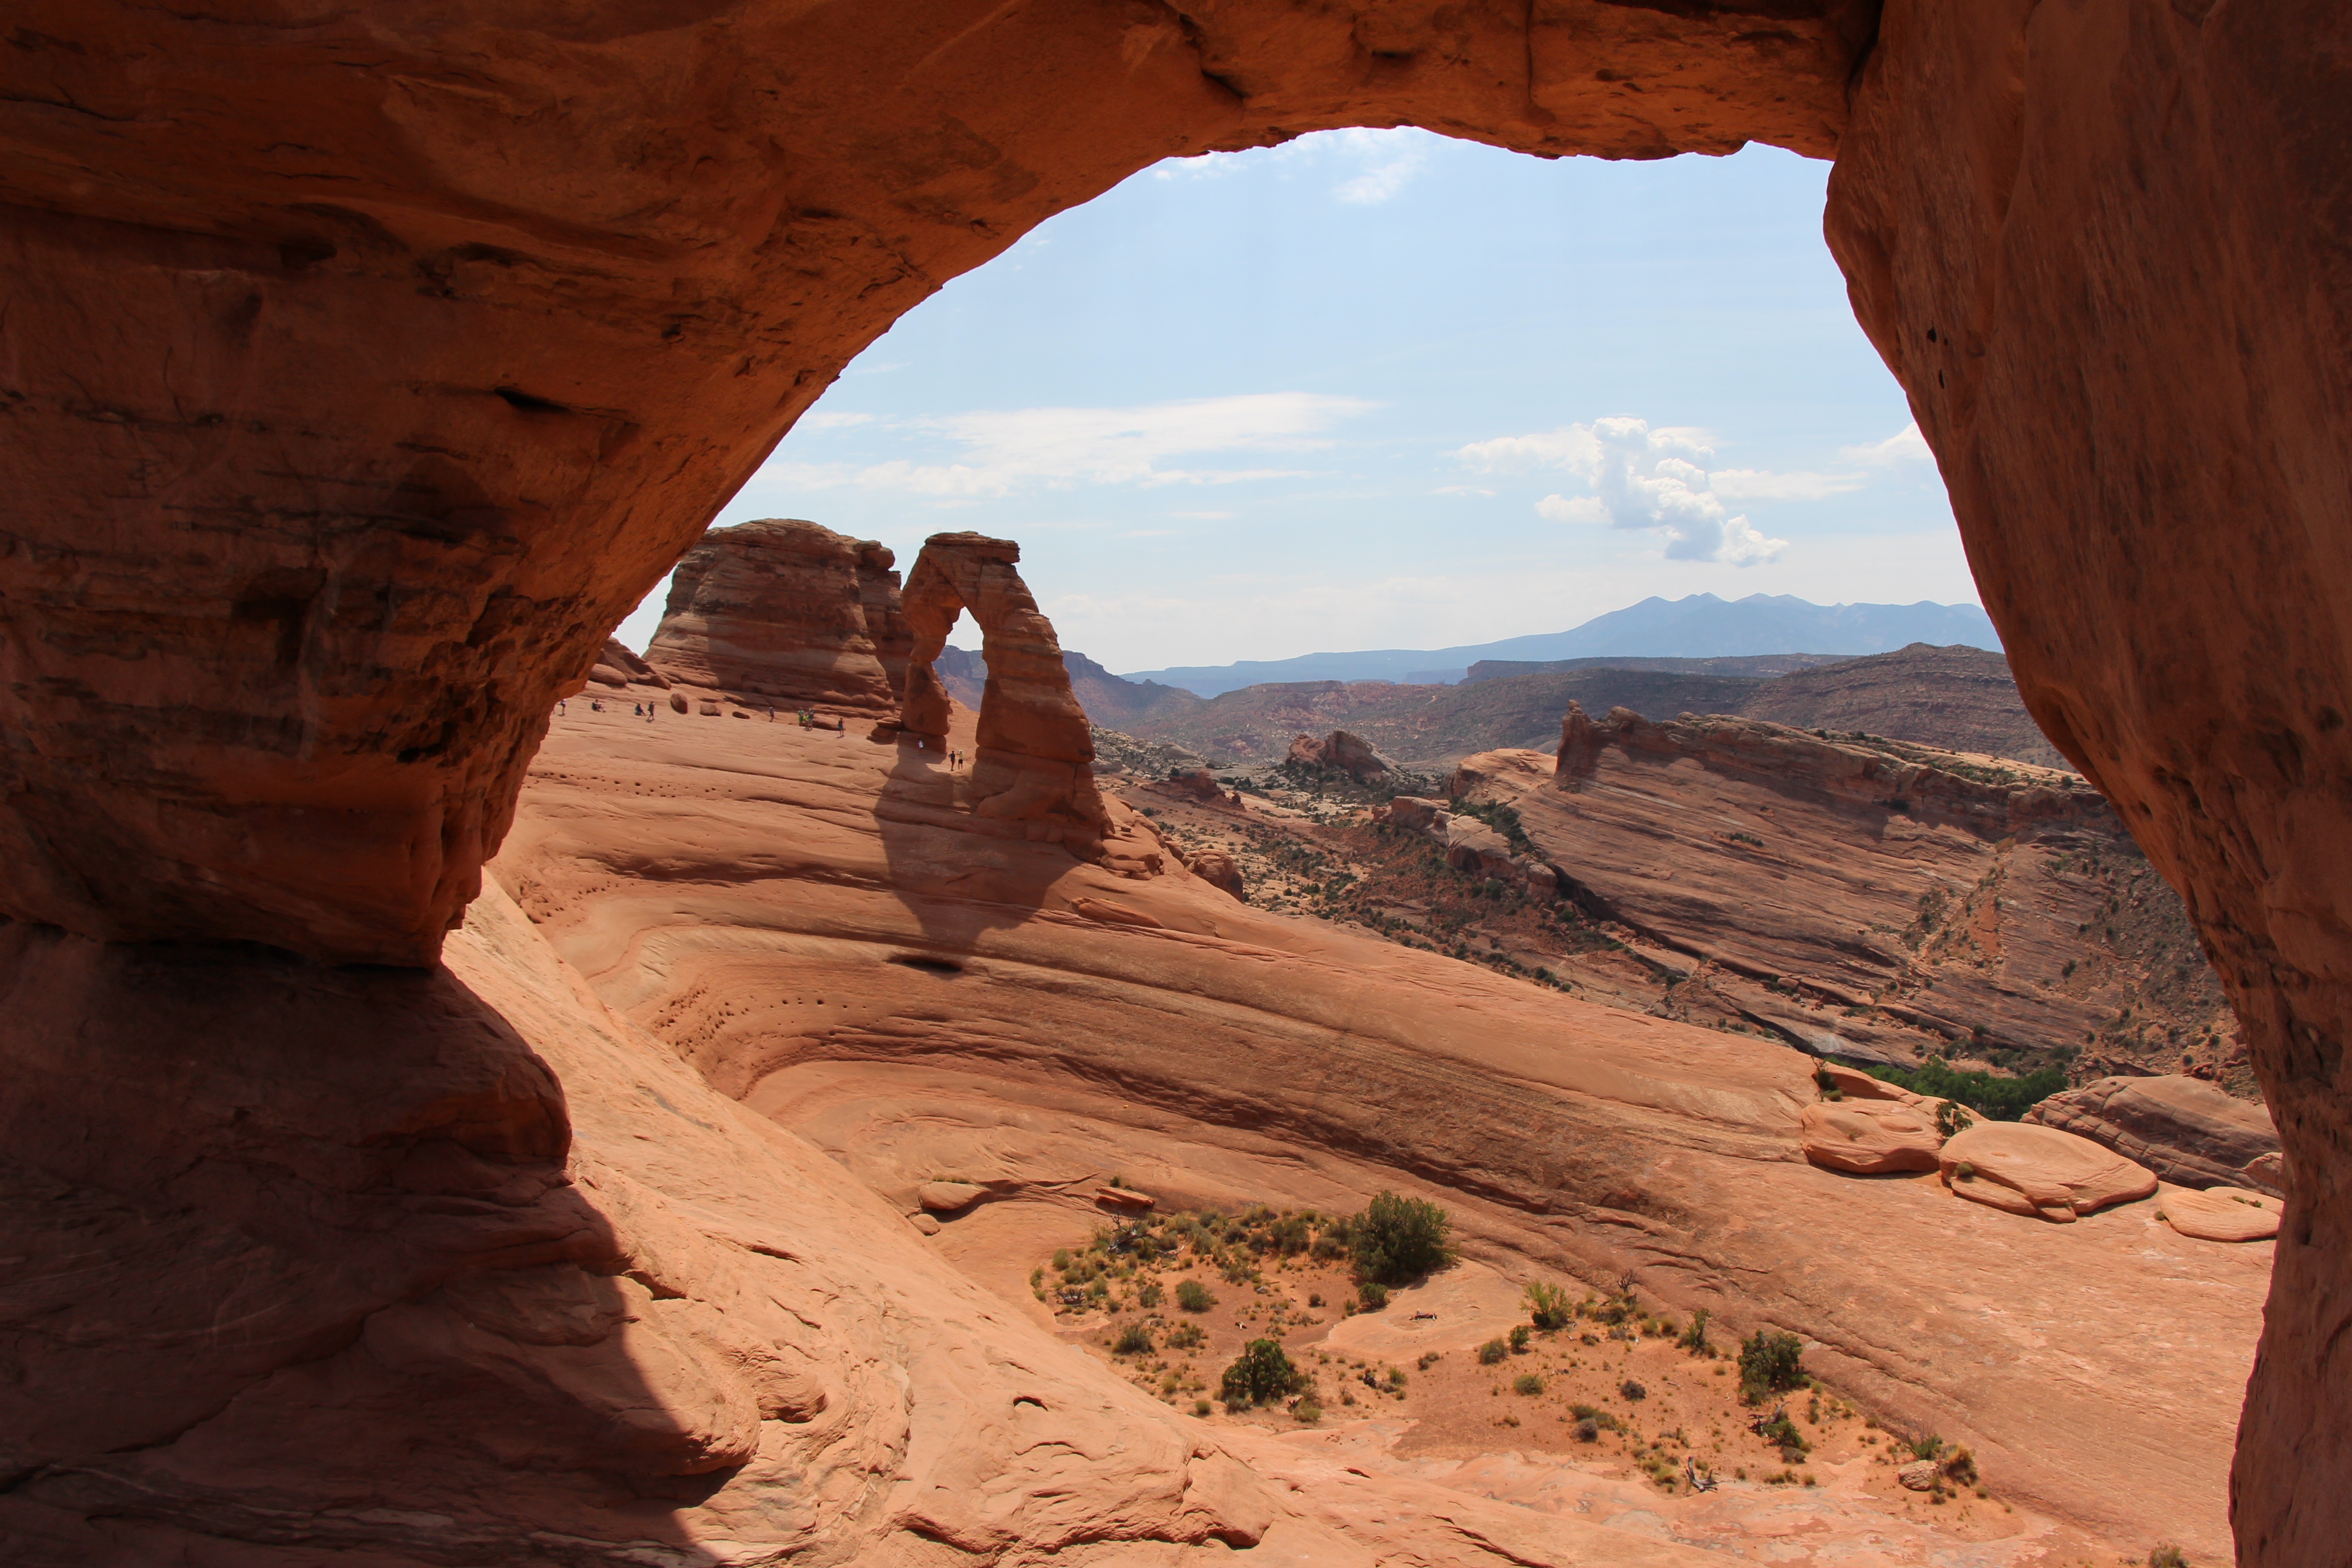
landscape, rock, valley, formation, cliff, arch, canyon, material, united states, geology, temple, utah, badlands, wadi, landform, tourist site, delicate arch, natural arch, ancient history, natural environment, geographical feature